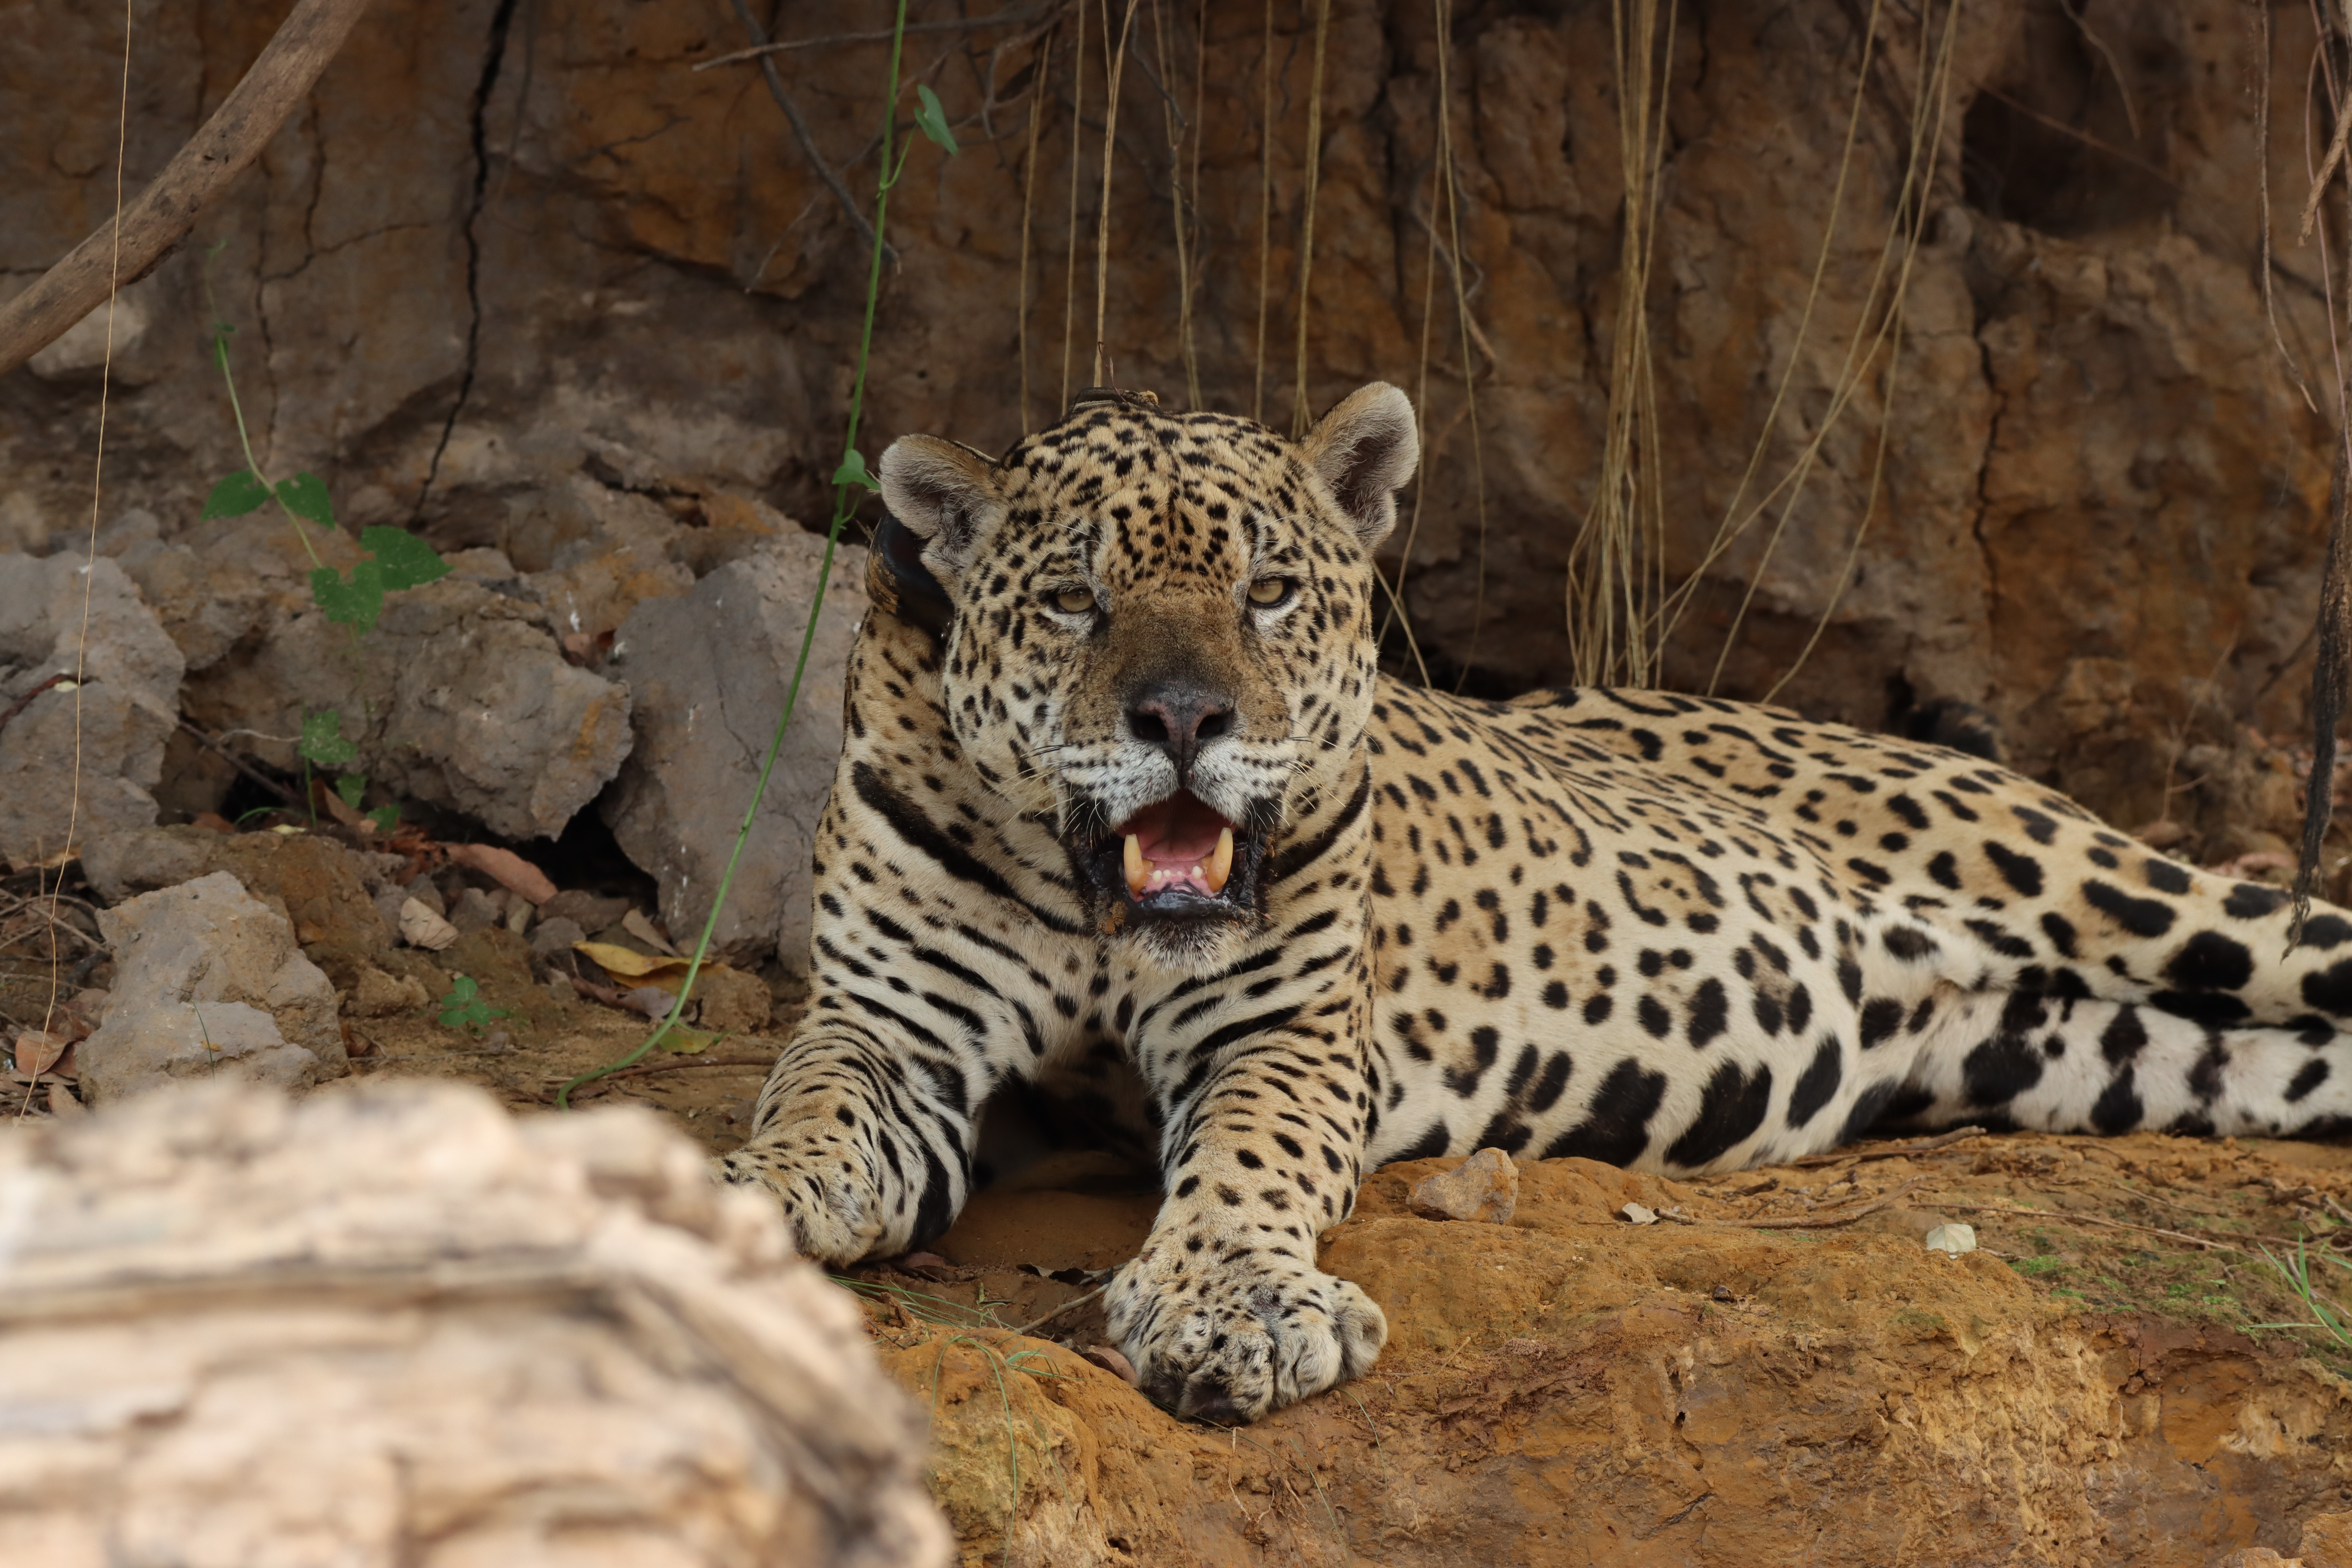
Jaguar: Ousado